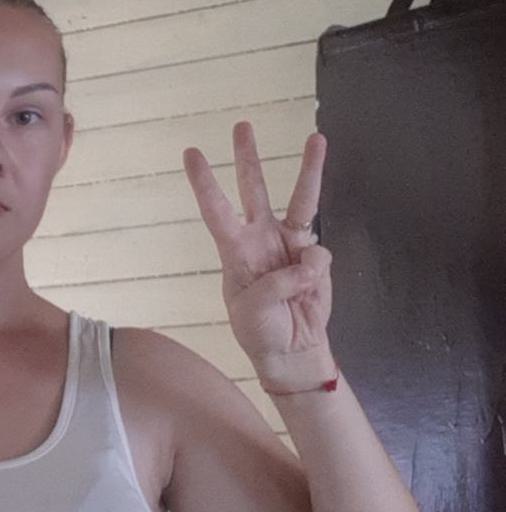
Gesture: three